Cheeni Kum

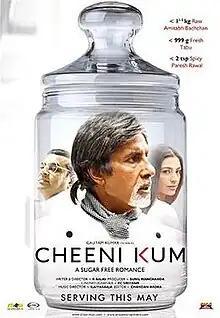
Theatrical release poster

Cheeni Kum is a 2007 Indian Hindi-language romantic comedy film directed by R. Balki and starring Amitabh Bachchan, Tabu, Paresh Rawal, Zohra Sehgal, and Swini Khara.